Barry Wilmore

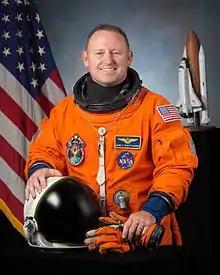
Wilmore in 2009

Barry Eugene "Butch" Wilmore (born December 29, 1962) is an American NASA astronaut and United States Navy test pilot. He has had three spaceflights, the first of which was an 11-day Space Shuttle mission in November 2009, to the International Space Station. Wilmore was designated as pilot with five other crew members on Space Shuttle "Atlantis" for the mission STS-129. He served as part of Expedition 41/42 to the International Space Station, and on June 5, 2024, returned to the ISS on the Boeing Crew Flight Test, the first crewed mission of the Boeing Starliner. On March 18, 2025, he returned to Earth on the SpaceX Dragon capsule with the other crew members of Crew-9. The crew that replaced the Boeing Crew Flight Test astronauts aboard the ISS arrived on March 16.